Anoushiravan Mirza

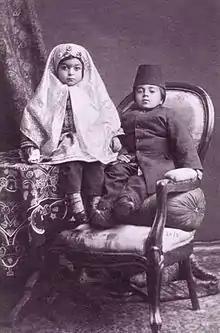
Anoushiravan Mirza's children: Princess Malekeh-Afagh Khanom and Prince Soltan Majid Mirza, Tiblis ca. 1870 by Dmitri Ermakov.

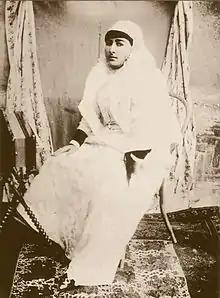
Princess Malekeh-Afagh Khanom, around 1900 by Antoin Sevruguin.

Thomas Stevens 1887 told in his travel-diary "Around the World on a Bicycle":